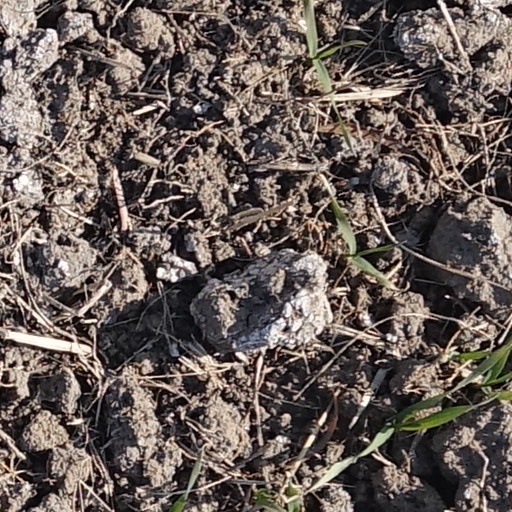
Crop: wheat